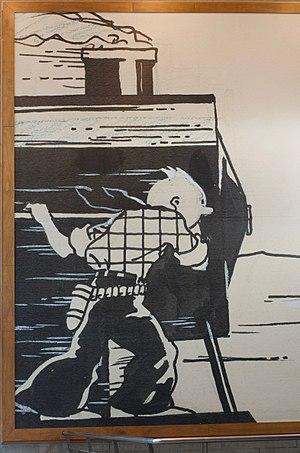
Fresque de Tintin voyageant en train, à la gare de Bruxelles midi. Elle a été inaugurée le 10 janvier 2007, à l’occasion du 100ème anniversaire de la naissance d’Hergé et des 78 ans de Tintin. La fresque fait 64 m² , elle est est une case agrandie de l’album noir et blanc de «